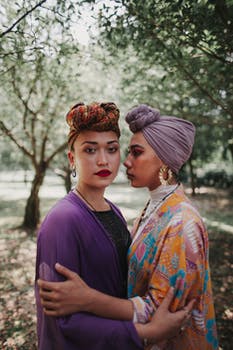
Label: No Watermark